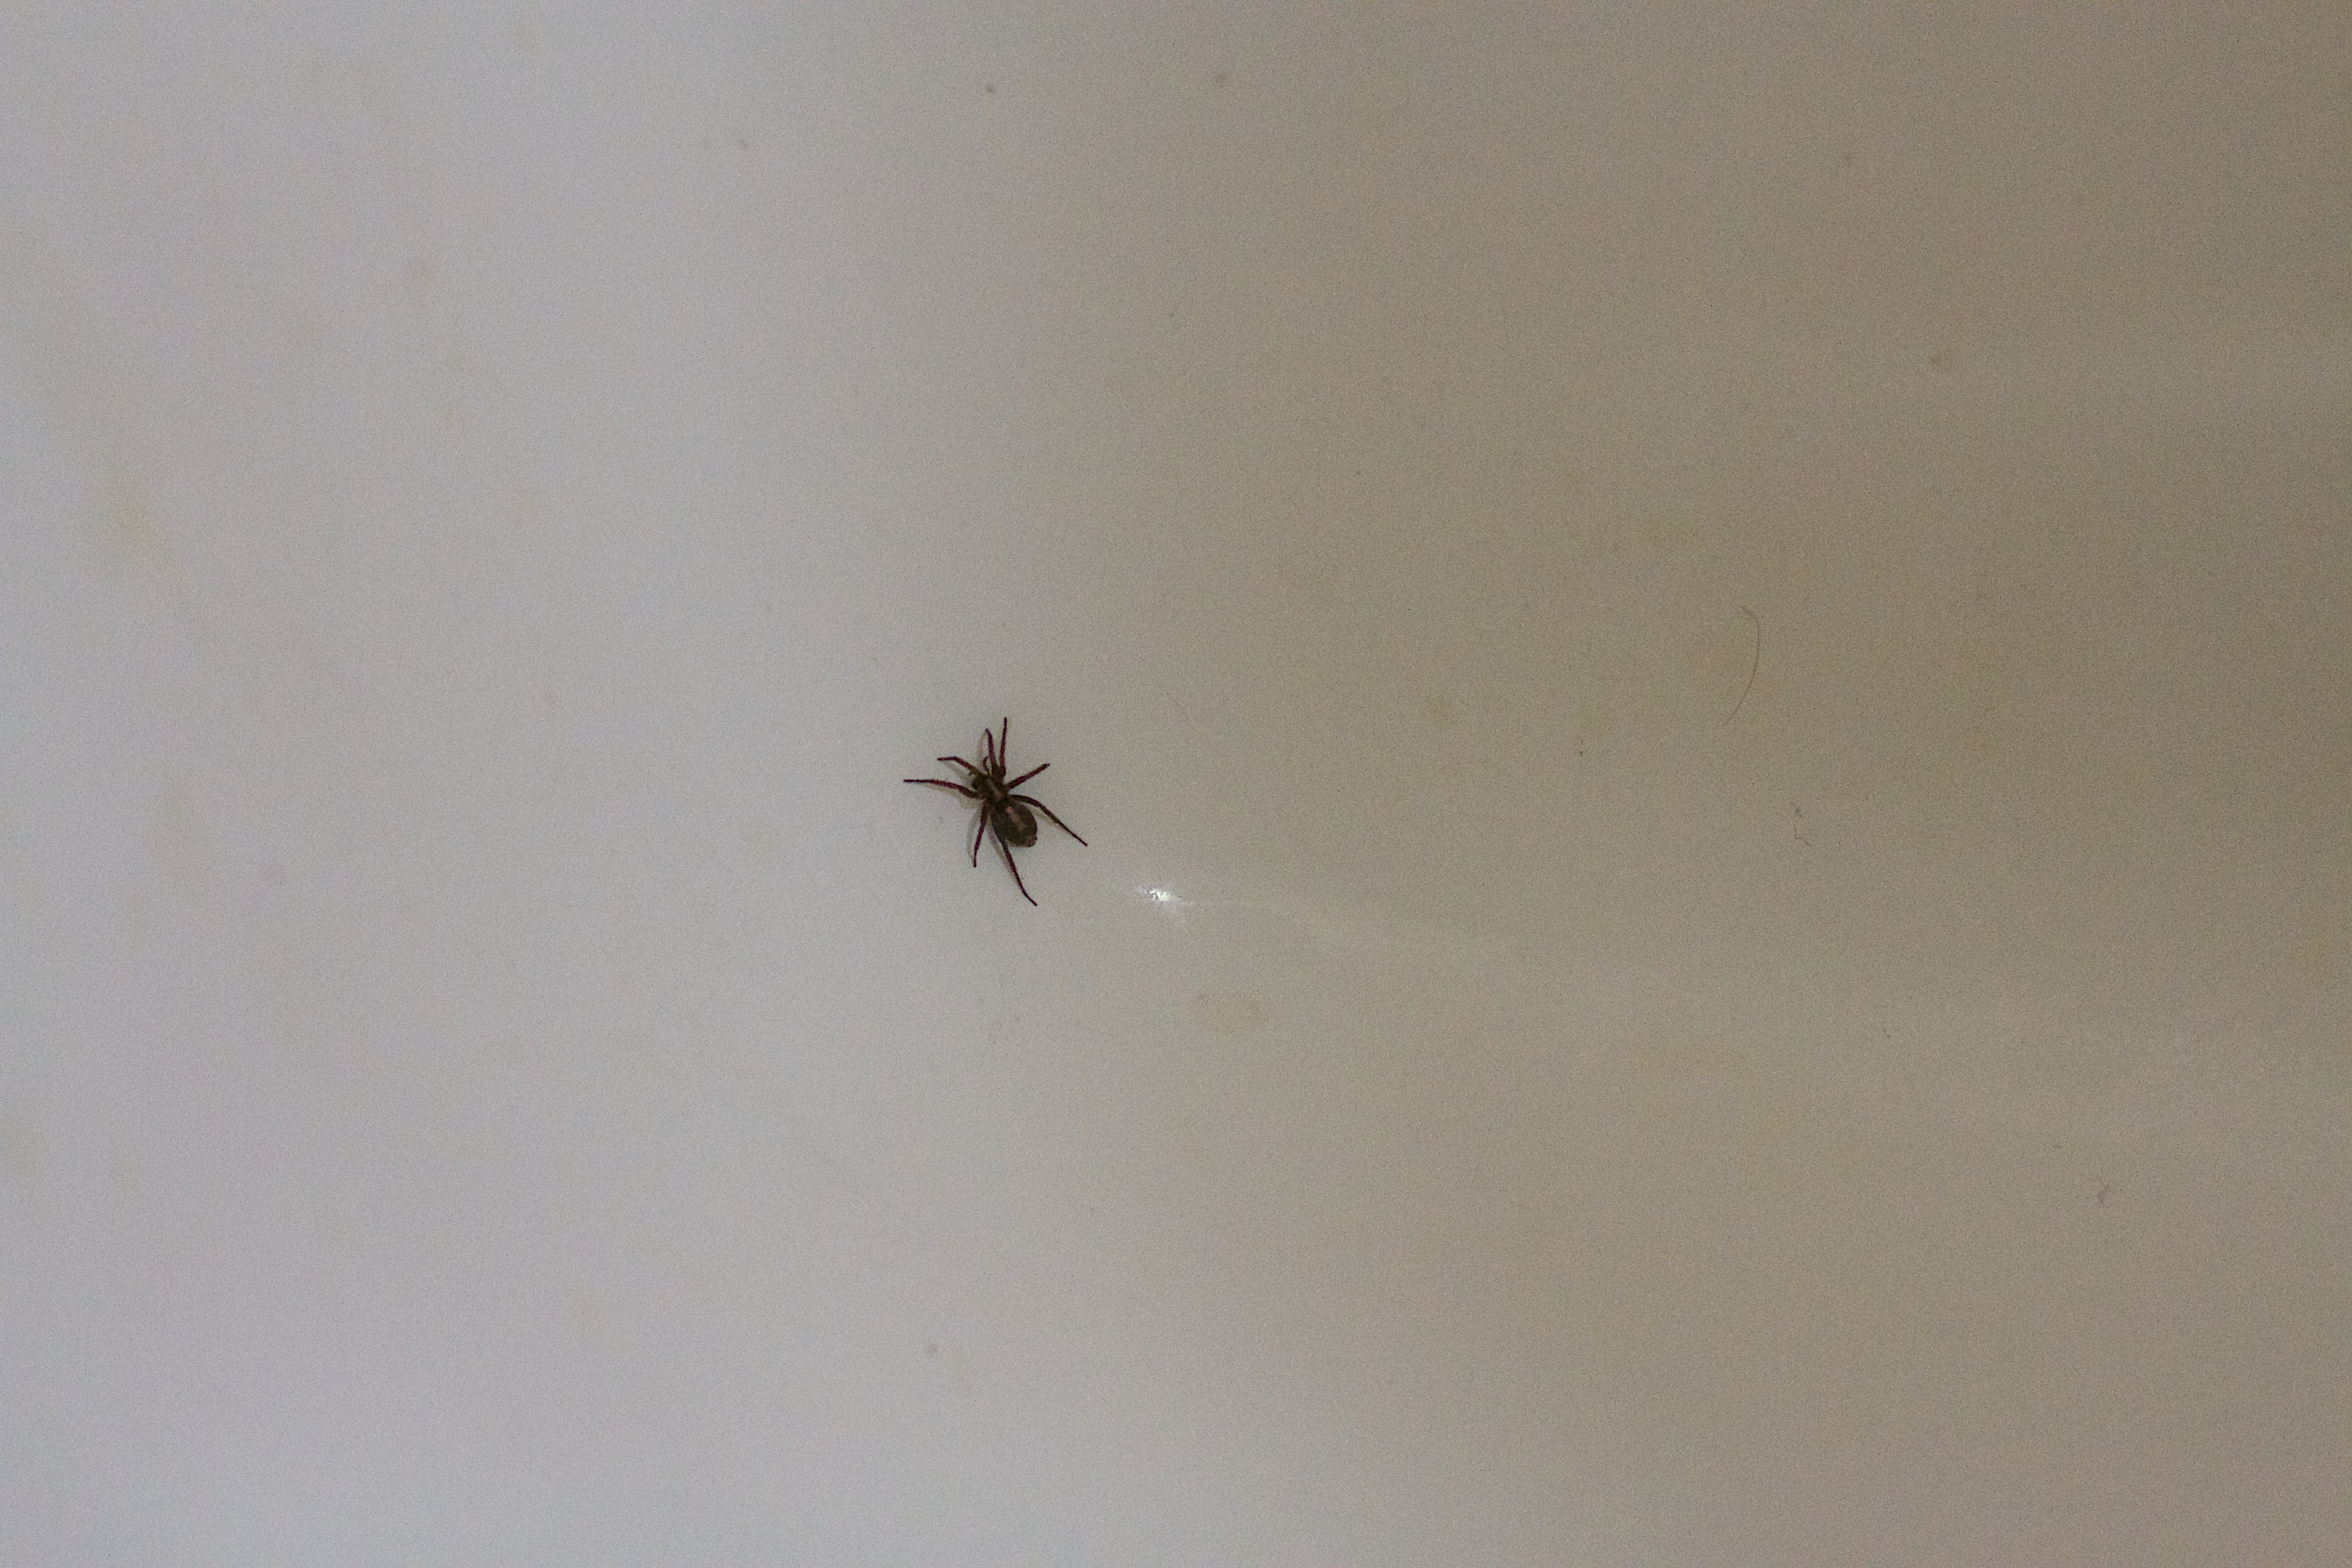
wing, insect, invertebrate, spider, arachnid, pest, macro photography, arthropod, atmosphere of earth